Sky position (RA, Dec in degrees): 13.146, 0.6106
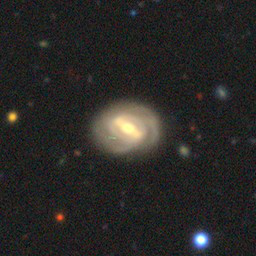
Galaxy morphology: Barred Spiral Galaxies